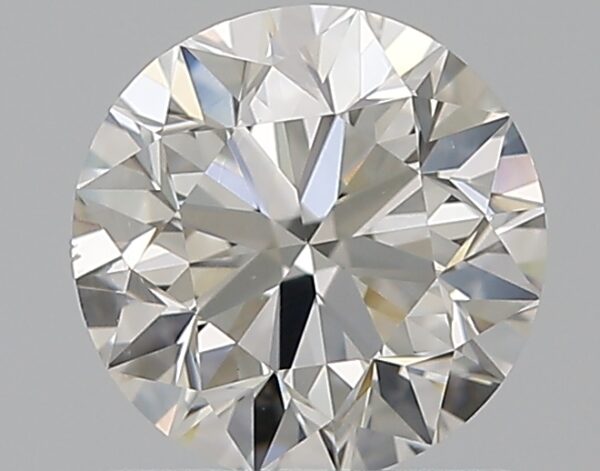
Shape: round
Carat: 1
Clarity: VS2
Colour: I
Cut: VG
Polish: EX
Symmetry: VG
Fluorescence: F
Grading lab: GIA
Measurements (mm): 6.25 x 6.29 x 4.02